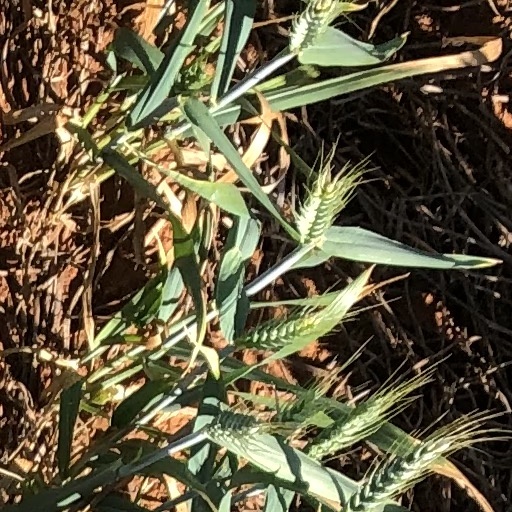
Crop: wheat